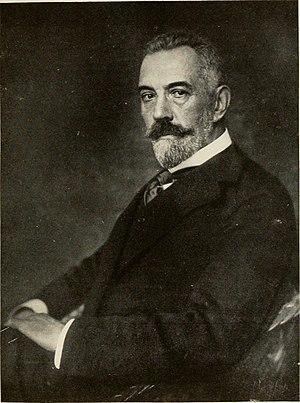
La conférence de Kreuznach du 23 avril 1917 est une rencontre gouvernementale allemande au siège du commandement suprême de l'armée allemande. Cette réunion est destinée à préparer avec le plus grand soin la première rencontre officielle entre l'empereur allemand Guillaume II et l'empereur-roi Charles Iᵉʳ, le nouveau monarque austro-hongrois, partisan alors résolu du retrait de la double monarchie de la Première Guerre mondiale. C'est également la première des conférences gouvernementales allemandes à siéger après la révolution de Février. Les responsables du Reich participant à cet échange, aiguillonnés par leur analyse du processus révolutionnaire en cours en Russie, intègrent pour la première fois dans leurs échanges formels et informels le paramètre de la lassitude des populations civiles du Reich et de ses alliés, engagés dans un conflit qui se prolonge.